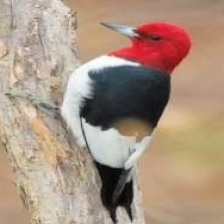
Species: RED HEADED WOODPECKER
Scientific name: MELANERPES ERYTHROCEPHALUS